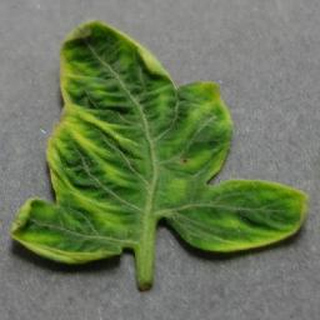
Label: tomato_yellow_leaf_curl_virus